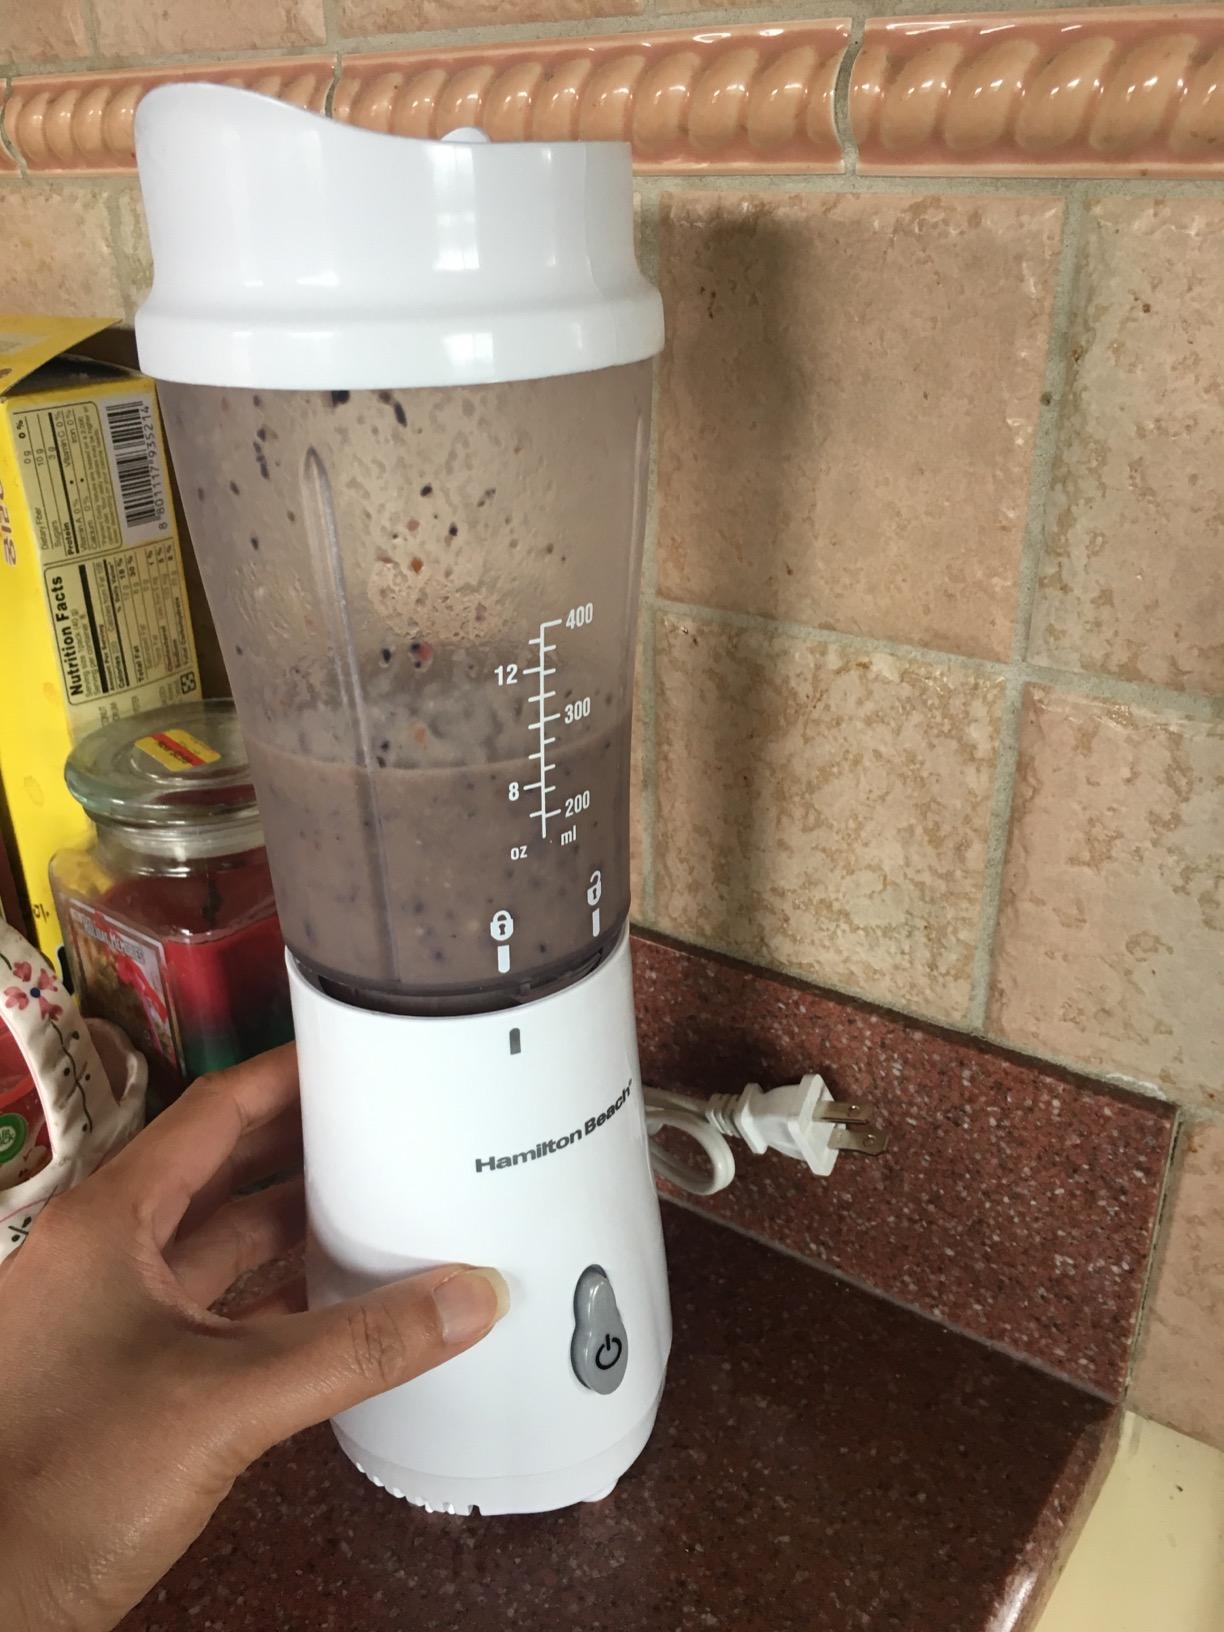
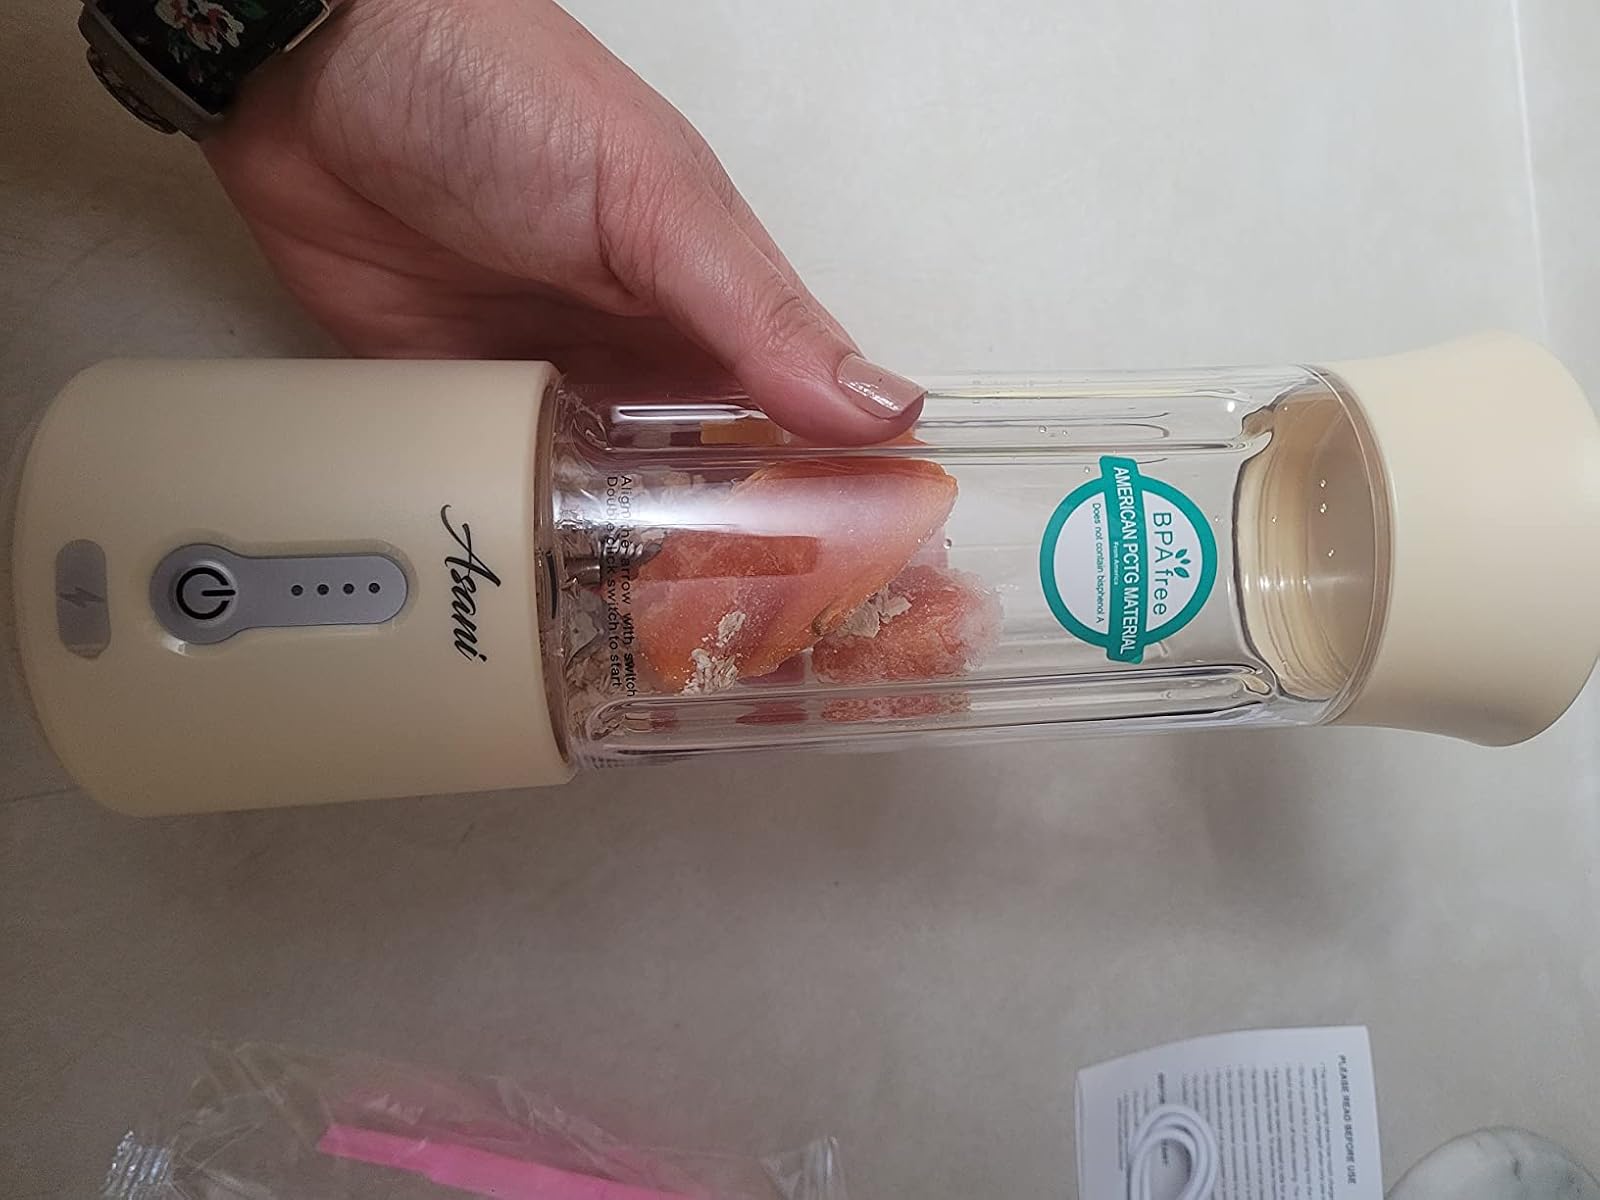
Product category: items_blender
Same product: no